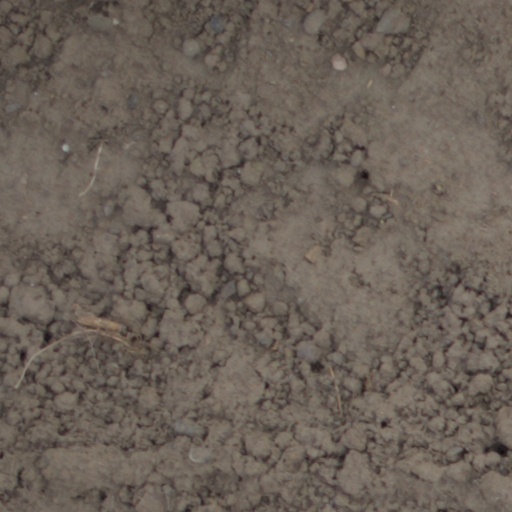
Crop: wheat